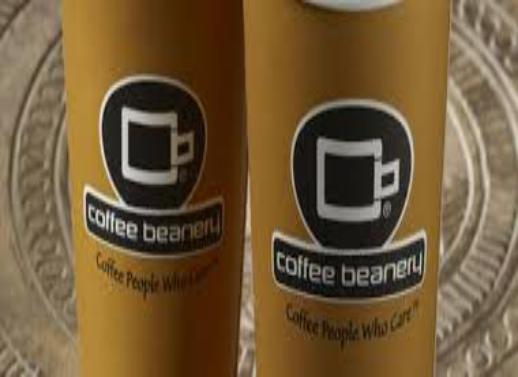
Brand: Coffee Beanery
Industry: Food